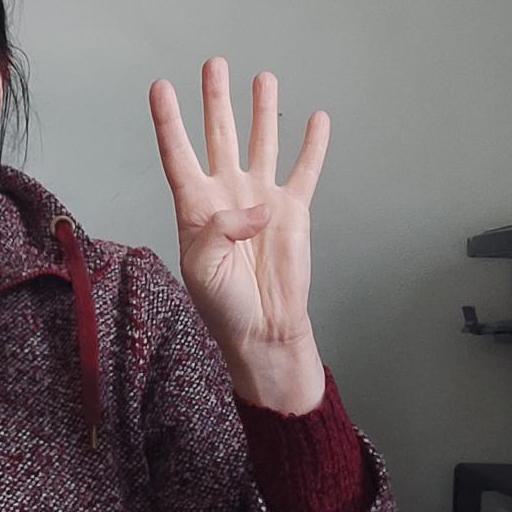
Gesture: four